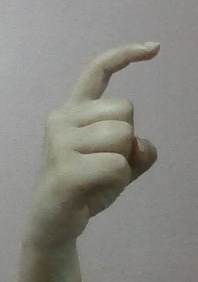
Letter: ra